Caroline Beil

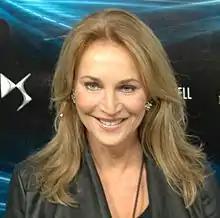
Caroline Beil (2014)

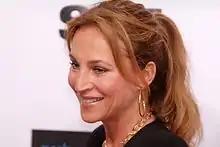
Caroline Beil (2012)

Caroline Beil (born 3 November 1966 in Hamburg) is a German actress and television presenter. She is best known for the role of "Fiona Marquardt" in the German soap opera "Storm of Love".